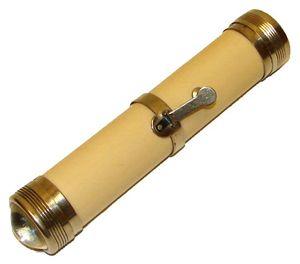
Une lampe torche ou lampe de poche est un appareil électrique portable produisant de la lumière. Celle-ci peut être générée par une ampoule située au foyer d'un miroir concave ou, de plus en plus fréquemment, par des diodes électroluminescentes, aussi puissantes et plus économes.